Gruppi Sportivi Fiamme Gialle

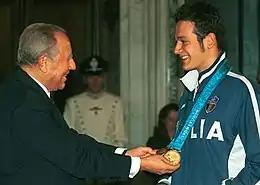
The swimmer Domenico Fioravanti, two gold medals at Sydney 2000.

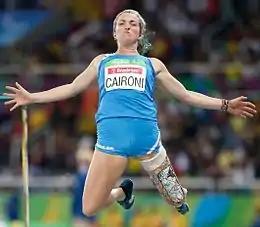
Martina Caironi, two gold medals at Rio 2016 Paralympic Games.

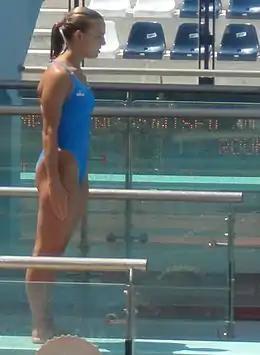
Tania Cagnotto, two medals in diving at Rio de Janeiro 2016.

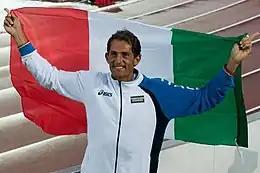
Fabrizio Donato, the last Fiamme Gialle athletics Olympic medal in London 2012.

In total, the athletes of the Fiamme Gialle won 42 medals at the Summer Olympics.